Christians United for Israel

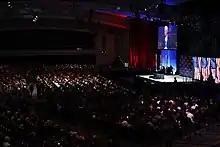
Mike Pence speaks at the 2019 Washington Summit

CUFI hosts "Nights to Honor Israel" events in cities across the United States to express Christian solidarity with the State of Israel and the Jewish people. Such "Night to Honor Israel" events have often sought to include members of local Jewish communities. Funds raised are often given to the local Jewish federations to assist with efforts in Israel.